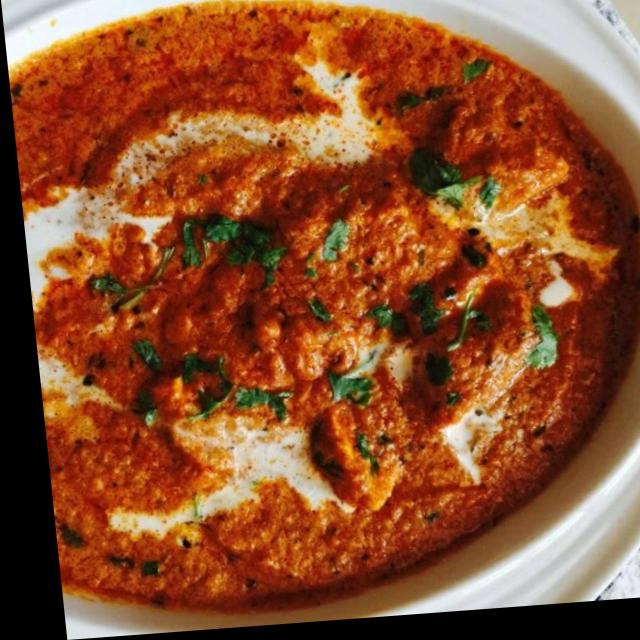
Dish: shahi_paneer